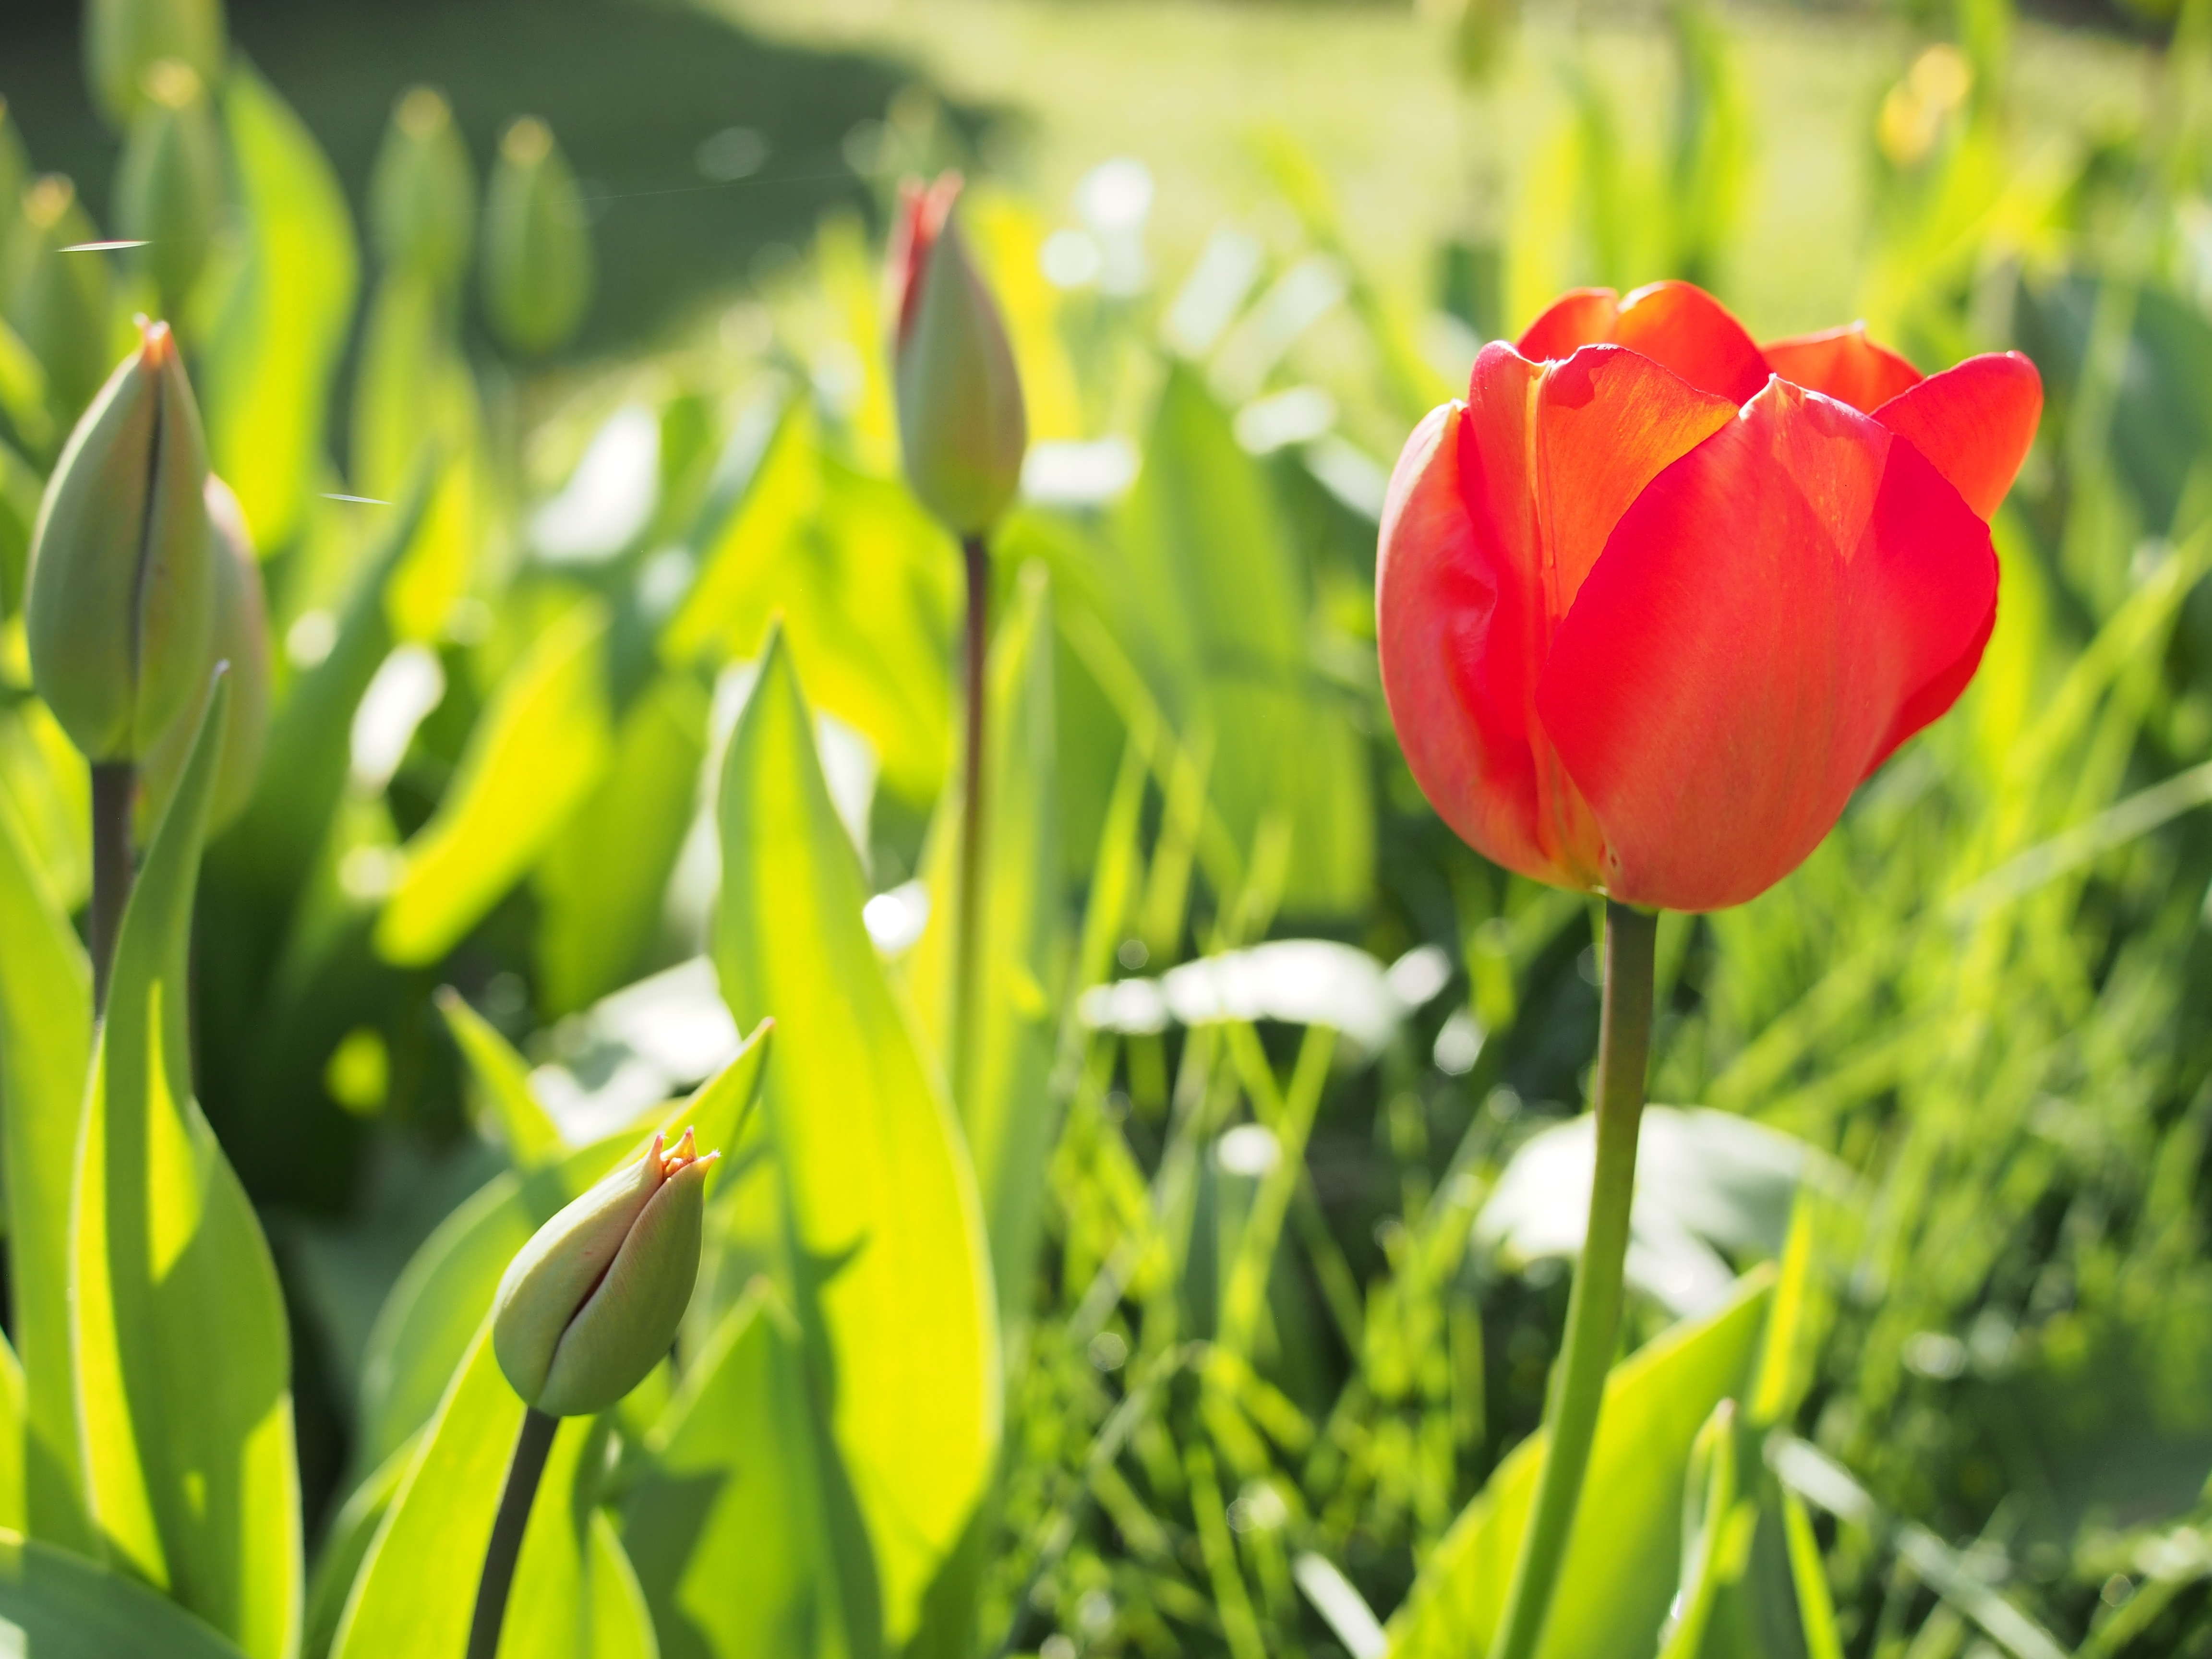
nature, grass, blossom, plant, flower, petal, tulip, spring, green, colourful, botany, yellow, garden, flora, vibrant, redtulip, macro photography, flowering plant, plant stem, land plant